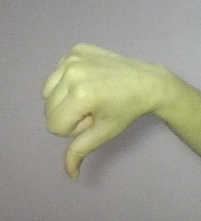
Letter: waw